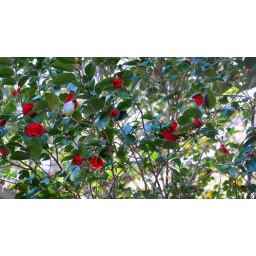
this is a really old plant at the front door of our house in Myrtle Beach, SC